Skate skiing

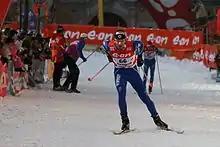
Qualifying competition for the Tour de Ski

Skate skiing is a technique in cross-country skiing where the leg kick is made using the skating step. This style has been established as a revolutionary development of cross-country skiing since the mid-1980s and allows faster movement compared to the normal style. Since 1985, international competitions have been held separately for classic and skating.